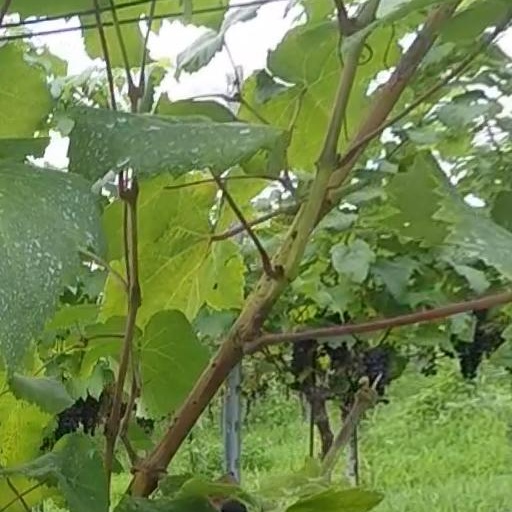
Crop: grape